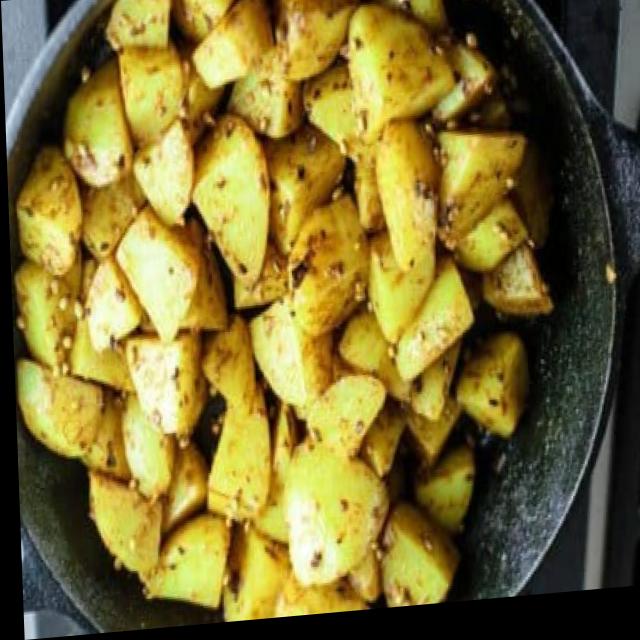
Dish: aloo_masala